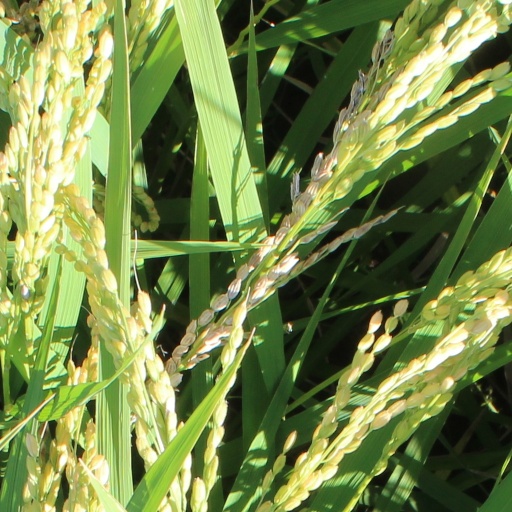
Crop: rice